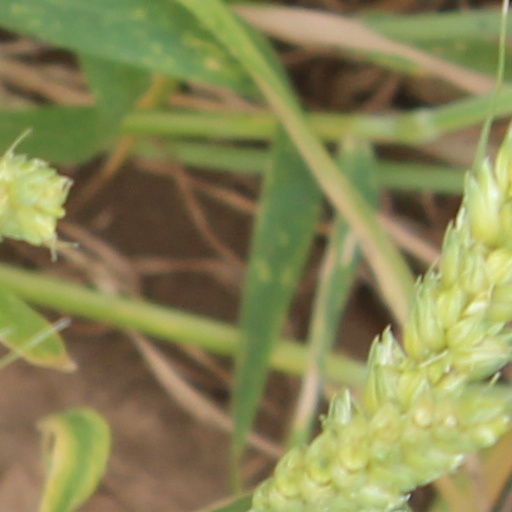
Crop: wheat